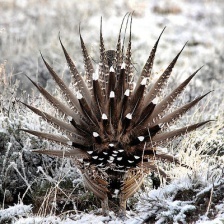
Species: GREATOR SAGE GROUSE
Scientific name: CENTROCERCUS UROPHASIANUS
ImageNet parent category: black_grouse